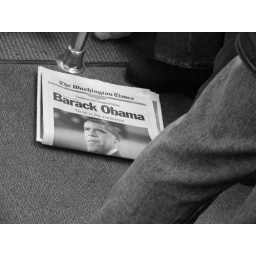
The cover of the Washington Times on the floor in the Metro train on the way to DC